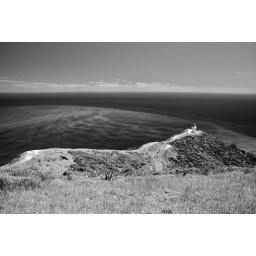
blue and green in B&W